Odontobuthus doriae

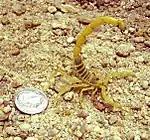
"Odontobuthus doriae"

"Odontobuthus doriae" can reach a length of about . These medium-sized scorpions show a basic coloration ranging from yellow to pale yellow.